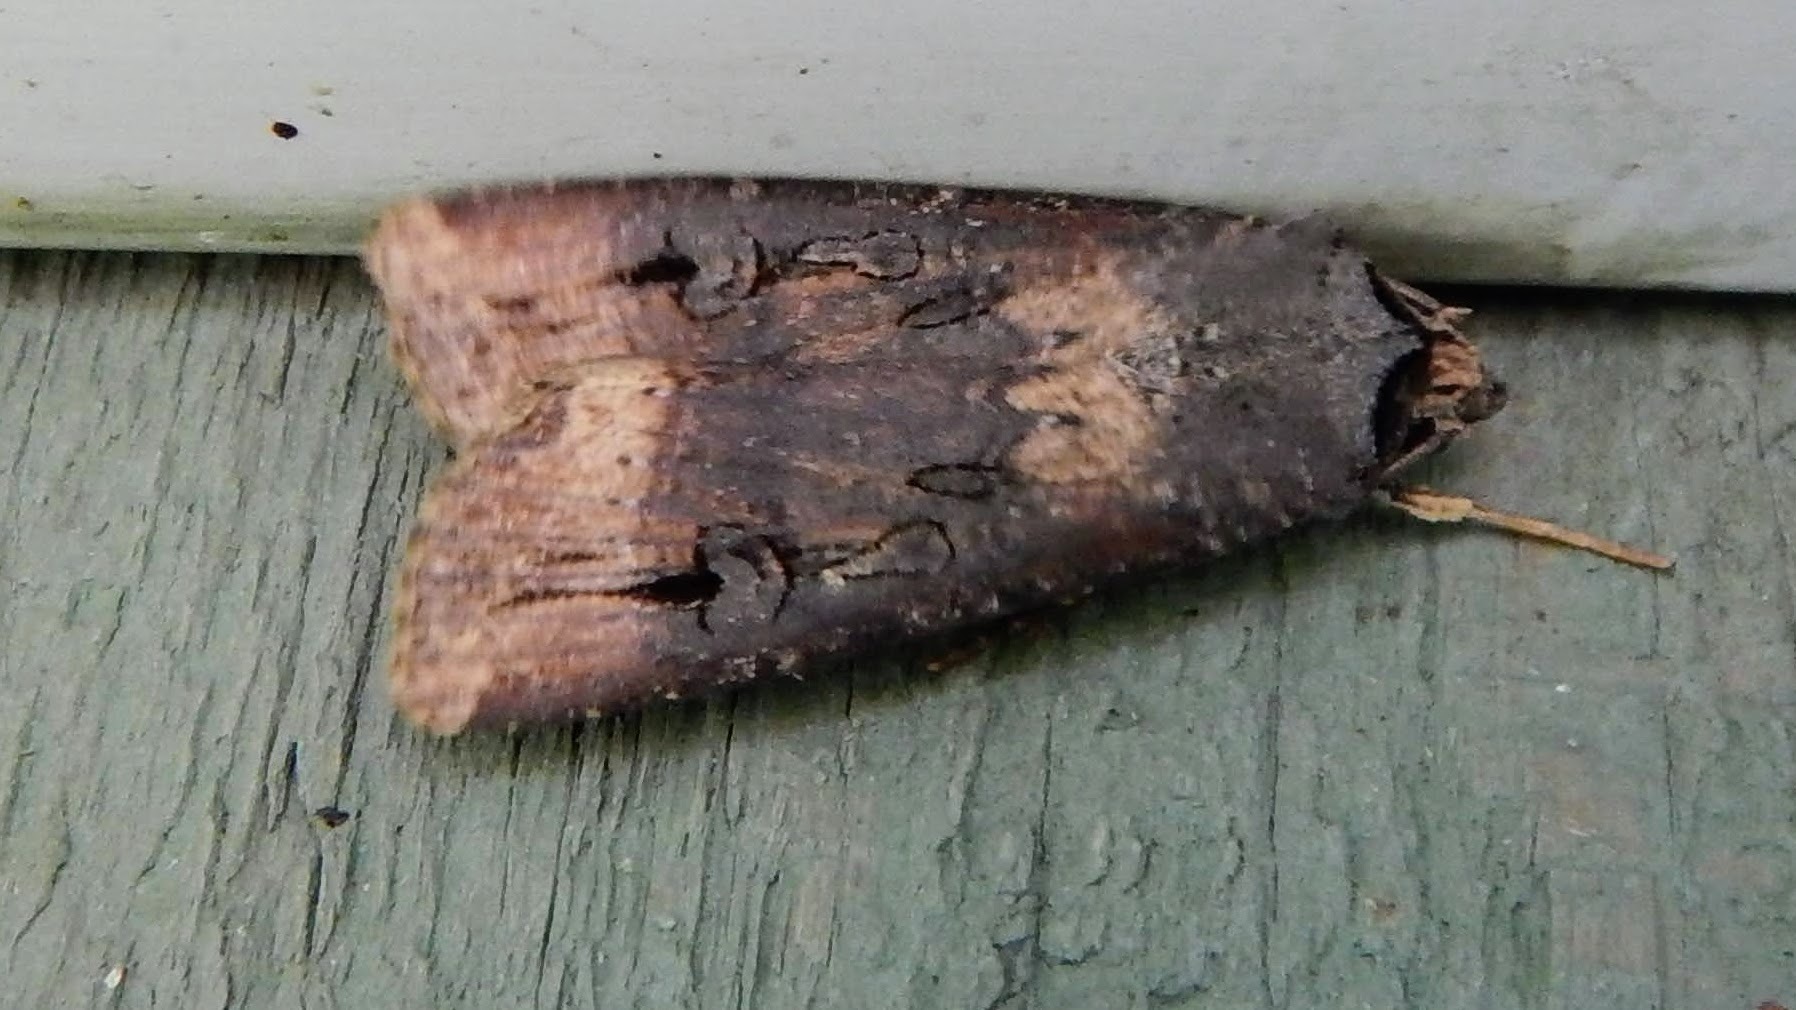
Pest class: cutworms